Caladenia nivalis

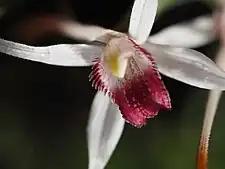
"Caladenia nivalis" labellum detail

"Caladenia nivalis" is a terrestrial, perennial, deciduous, herb with an underground tuber and a single erect, hairy leaf, long and wide. Up to three bright white, sometimes pale pink flowers long and wide are borne on a stalk tall. The sepals have thick, brown, club-like glandular tips. The dorsal sepal is erect, long, wide. The lateral sepals are long, wide and spread widely but with the tips turned downwards. The petals are long and wide and arranged like the lateral sepals. The labellum is long and wide, white near the base then bright red with the tip curled under. The sides of the labellum have teeth up to long and there four or more rows of red calli up to long along the centre. Flowering occurs from late August to October.